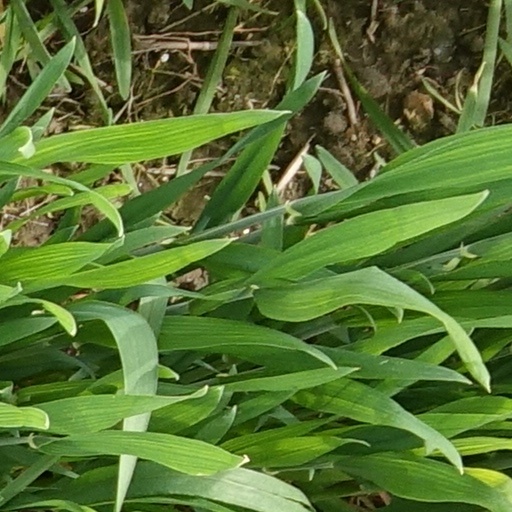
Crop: wheat